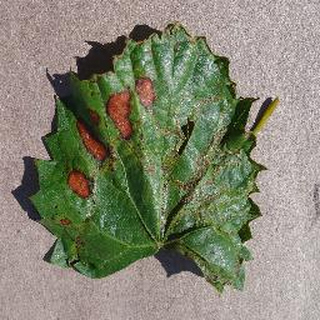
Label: grape_esca_black_measles